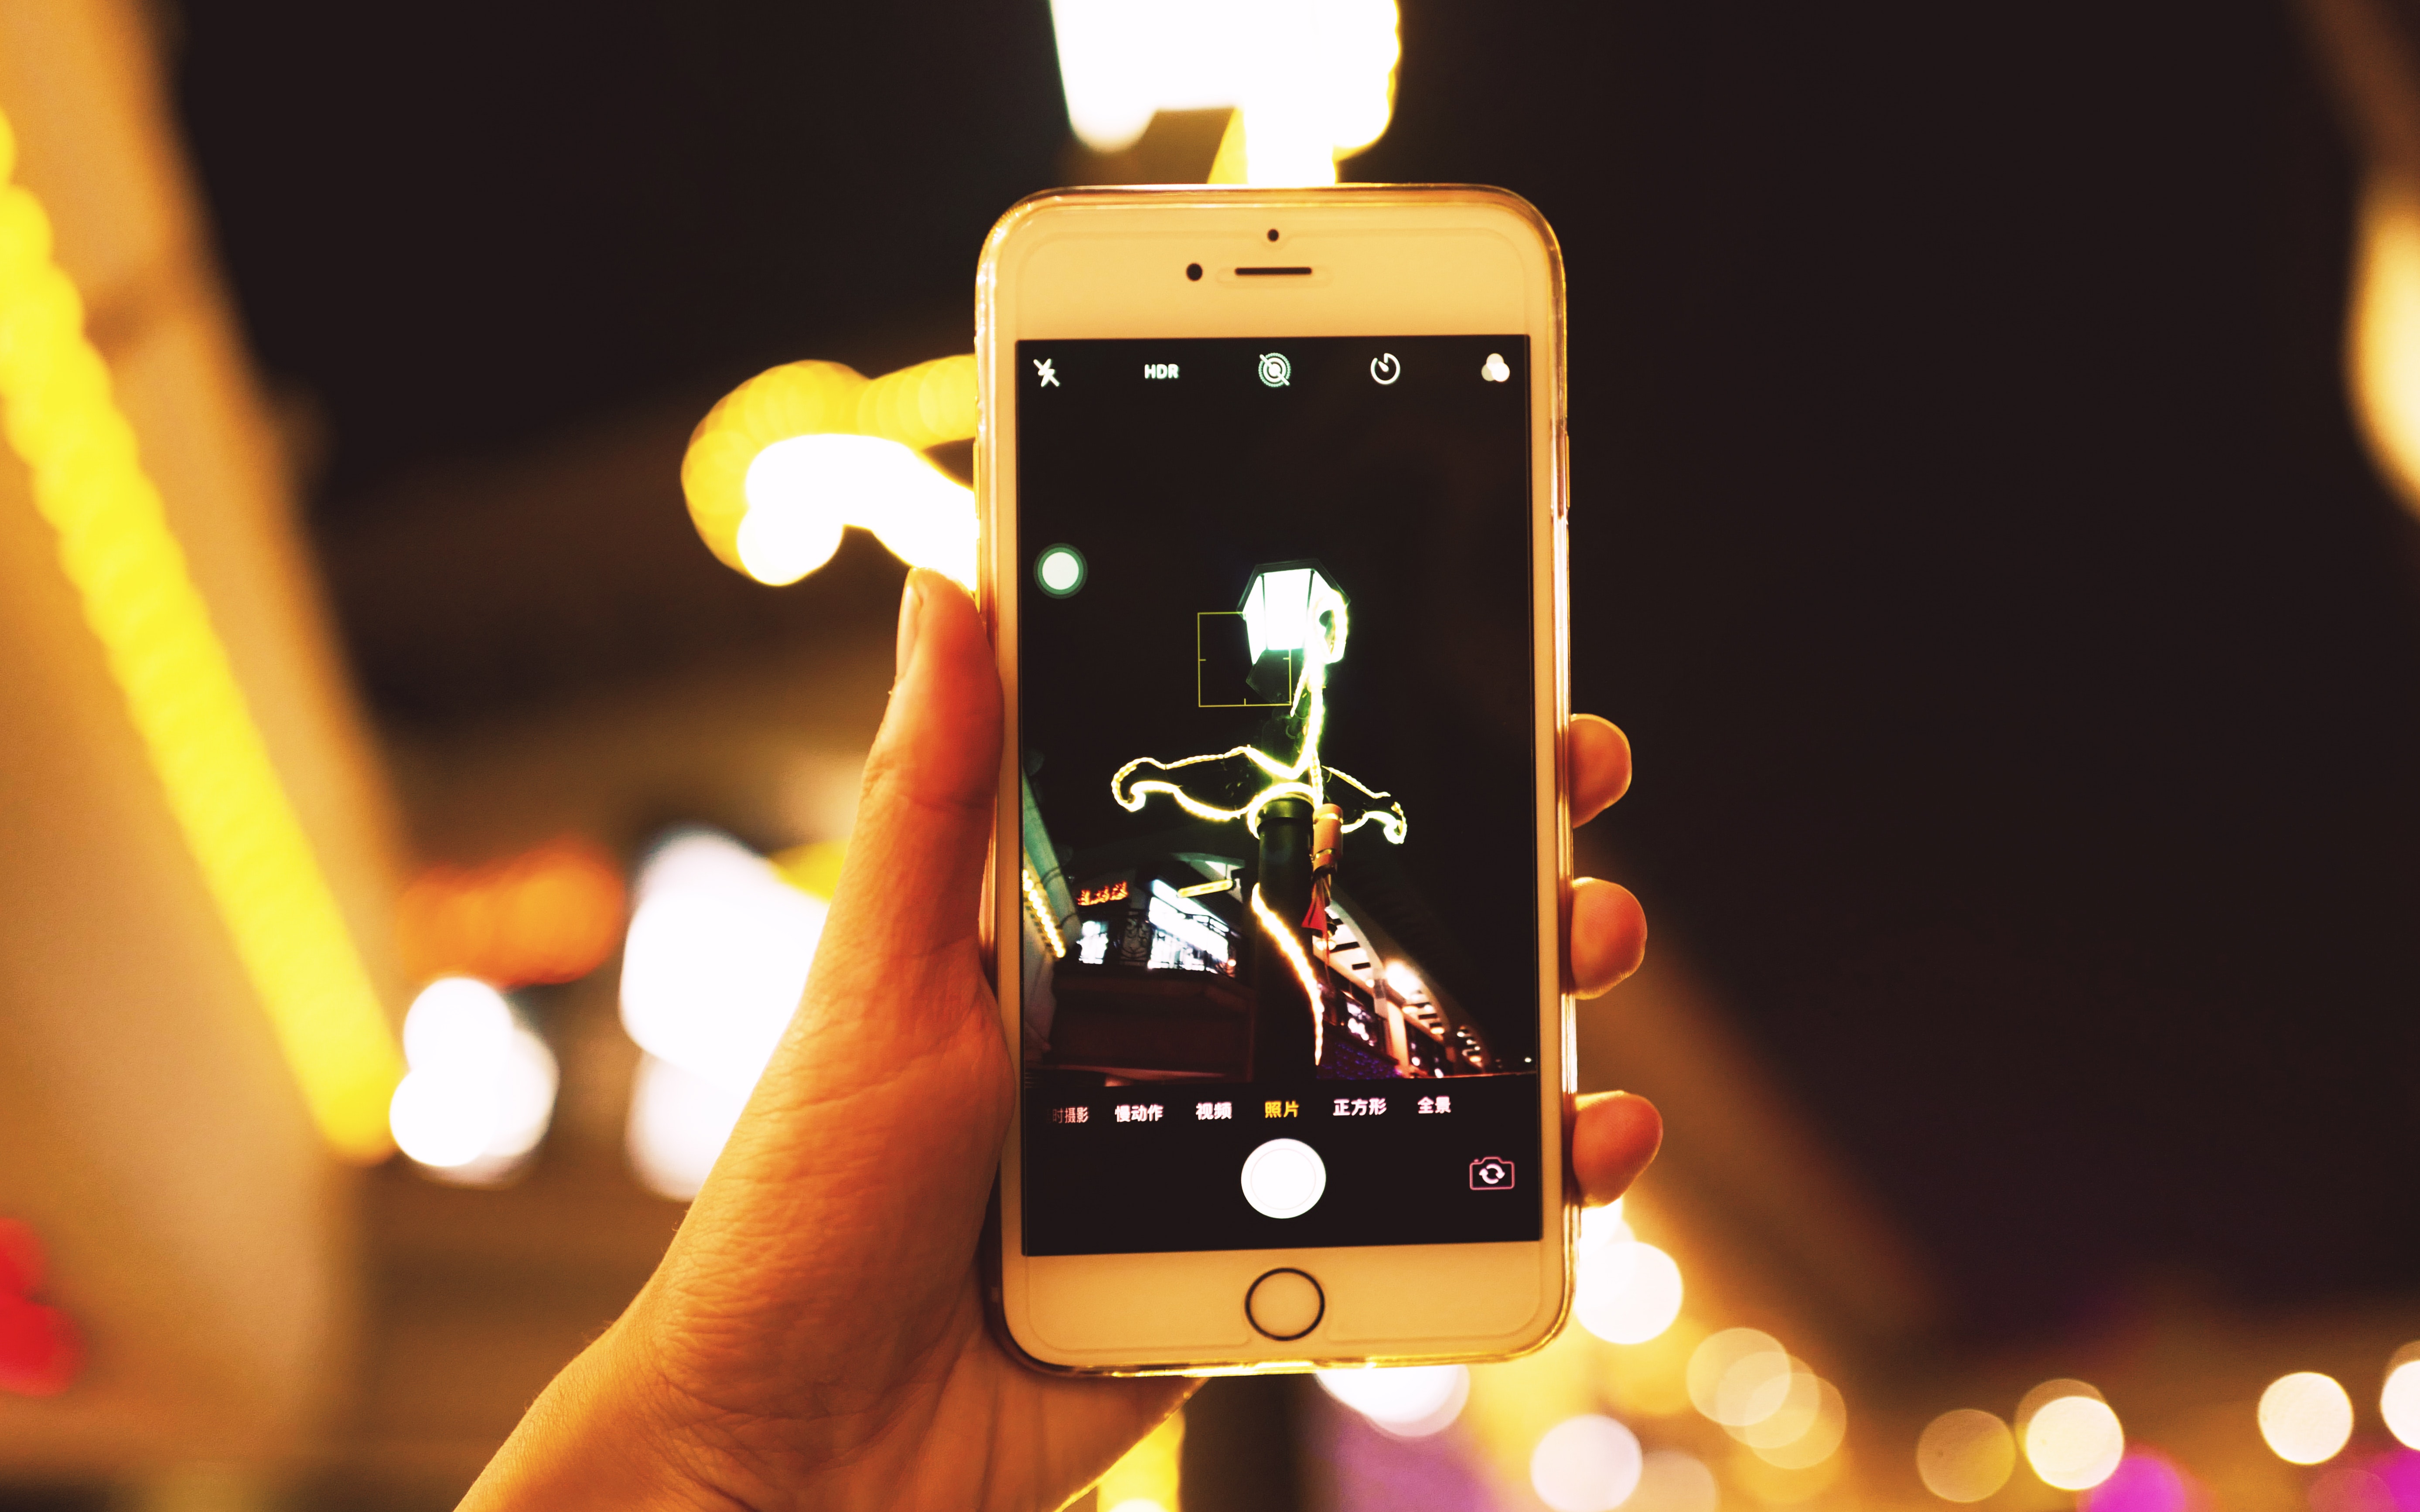
gadget, communication device, smartphone, portable communications device, mobile phone, technology, electronic device, font, telephony, finger, feature phone, photography